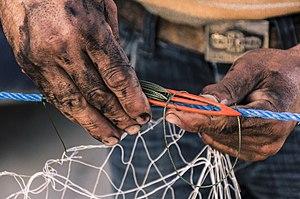
Un vieux mètier au port de jijel en algerie c'est le mètier du conjadeur This is an image of ""African people at work"" from Algeria"
L’habileté désigne une capacité, une aptitude acquise à réaliser un acte, une tâche ou un travail particulier. Du même trait elle désigne la qualité d’une personne habile à réaliser cette action.